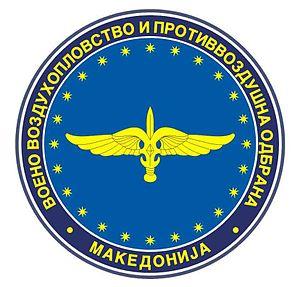
L'Aviation Militaire de la République de Macédoine du Nord est la composante aérienne de l'Armée de la République de Macédoine du Nord.